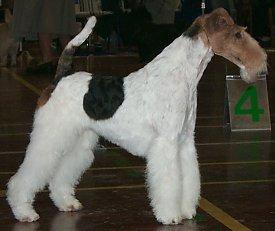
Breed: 226-n000057-wire_haired_fox_terrier